Beth Bombara

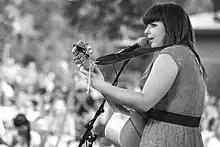
Beth Bombara performing at the Missouri Botanical Garden

After moving to St. Louis in late 2007, Bombara began her solo career. She began performing at the Chippewa Chapel Open Mic Night at St. Louis music venue Off Broadway. Later that year, she released her first solo EP, "Abandon Ship". The EP was met with solid reviews. Music blog Wildy's World said, "Abandon Ship is a stunning EP that deserves a lot wider distribution and notice than it's already received."